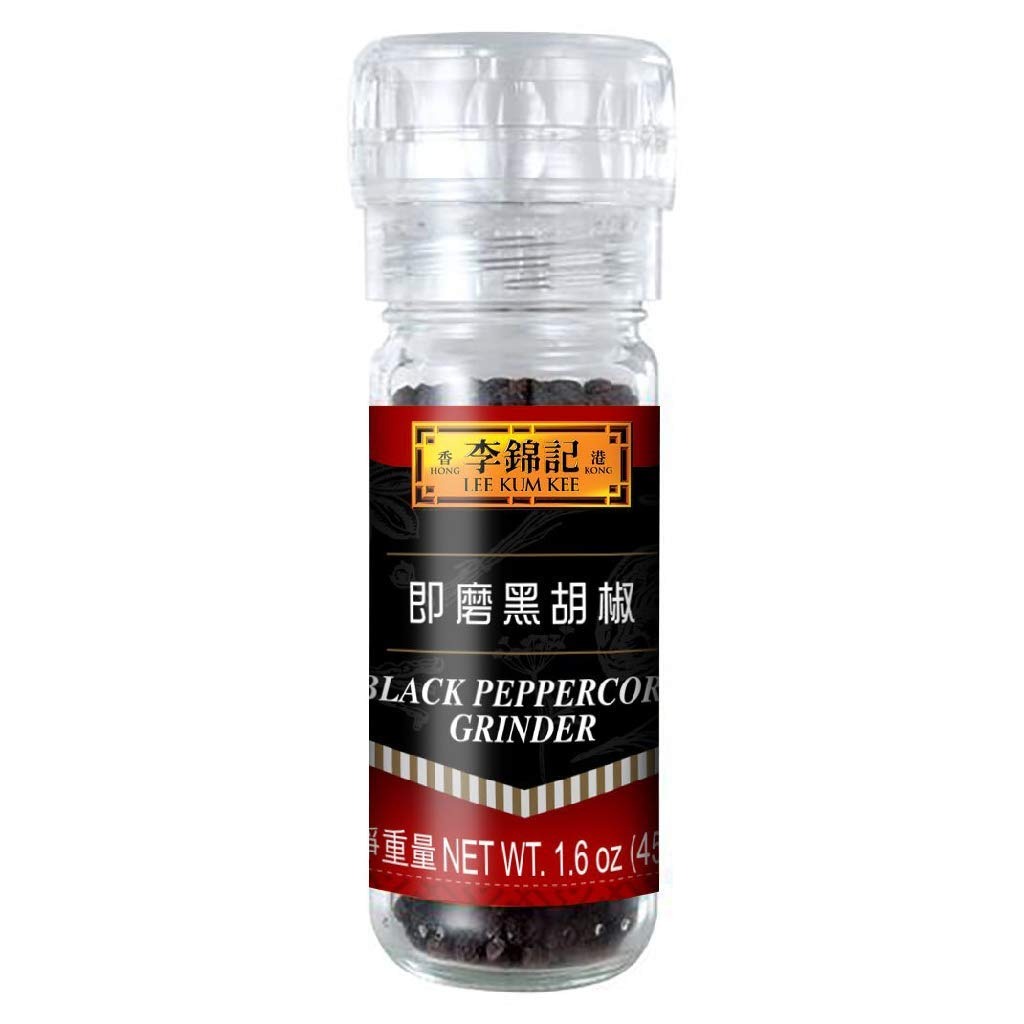
Item Name: LEE KUM KEE Whole Black Peppercorn with Grinder 1.8 Oz (50 g) (Black Pepper)
Value: 1.0
Unit: Count

Price: 8.99